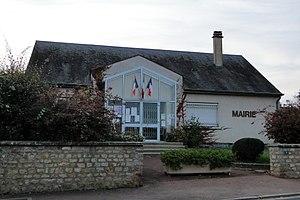
Mairie de Parcé-sur-Sarthe
Parcé-sur-Sarthe est une commune française, située dans le département de la Sarthe en région Pays de la Loire, peuplée de 2 100 habitants.
Parcé-sur-Sarthe est une commune française, située dans le département de la Sarthe en région Pays de la Loire, peuplée de 2 100 habitants.